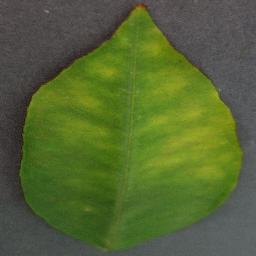
Label: Orange___Haunglongbing_(Citrus_greening)